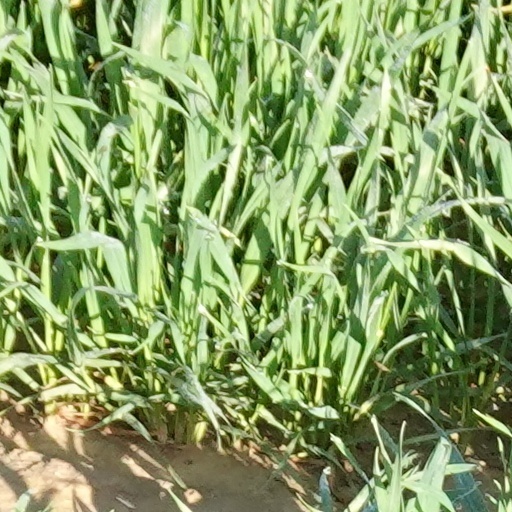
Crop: wheat